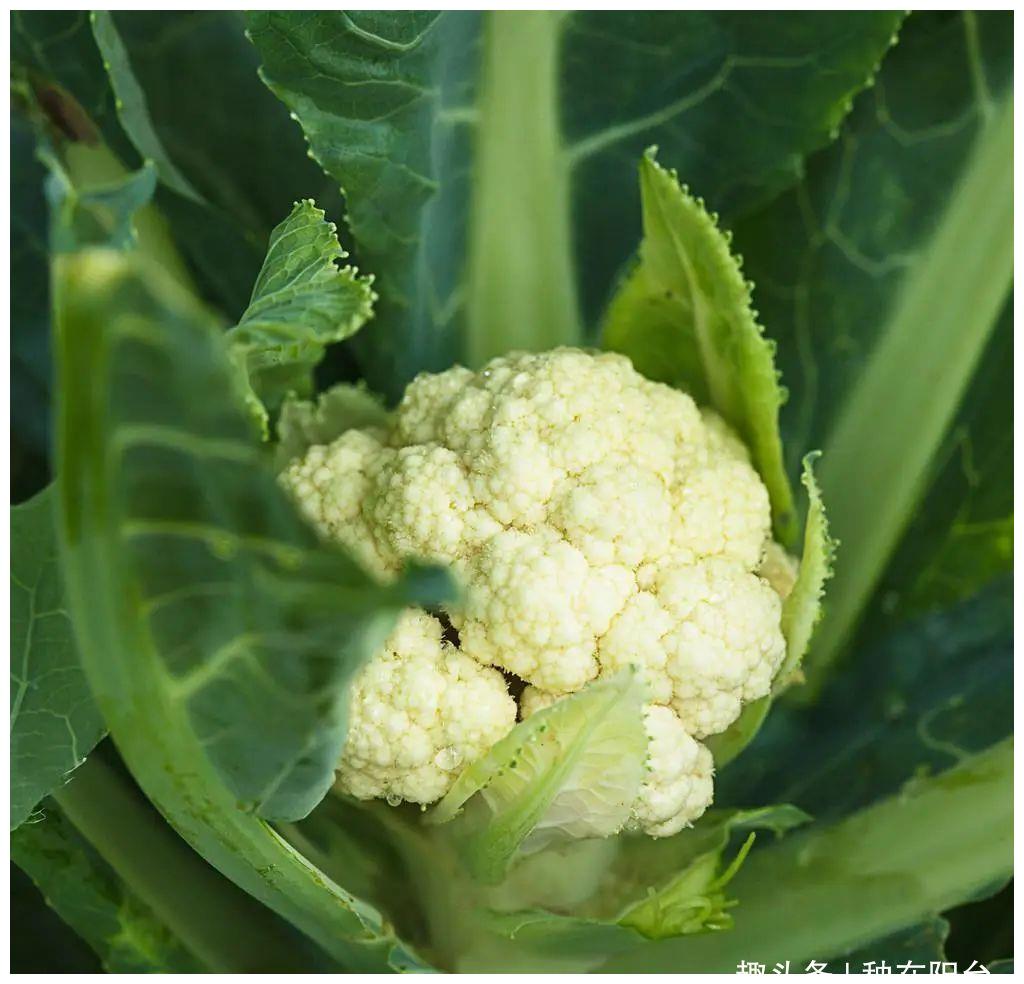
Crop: unknown
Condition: cauliflower